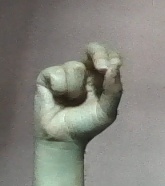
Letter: gaaf